Alexandru Dandea

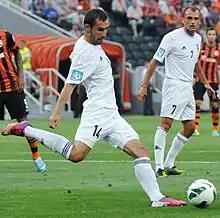

Alexandru Adrian Dandea (born 23 January 1988) is a Romanian footballer who plays as a centre-back for Liga III club SCM Râmnicu Vâlcea, which he captains.